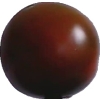
Label: tomato_maroon